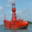
Label: ship